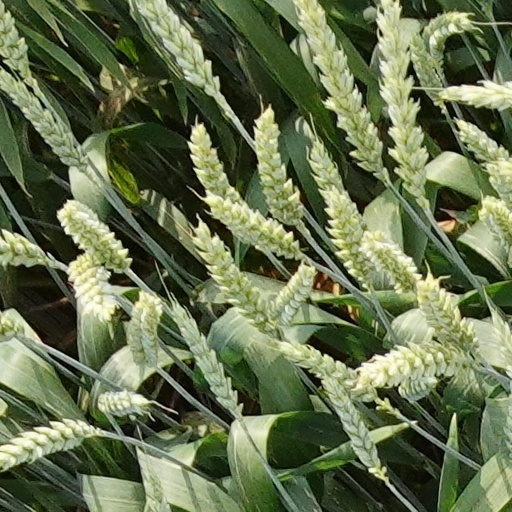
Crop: wheat